Alejandro Solalinde

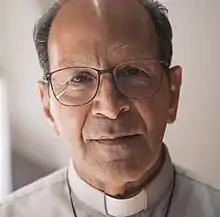
Padre Alejandro Solalinde

Solalinde was born in Texcoco, Mexico State, to Berta Guerra Muñoz and Juan Manuel Solalinde Lozano. He tried to join the Jesuits, but was dissuaded by his superiors from affiliating with an order that was "too progressive." Instead, he joined the Carmelites, only to be expelled for "rebelliousness." Following this, he joined the Institute of Ecclesiastical Studies and was ordained as a priest by Bishop Alfonse Torres Romero of Toluca. Solalinde has received bachelor's degrees in history and psychology from the Autonomous University of Mexico State, as well as a Master's in Systemic Family Therapy.